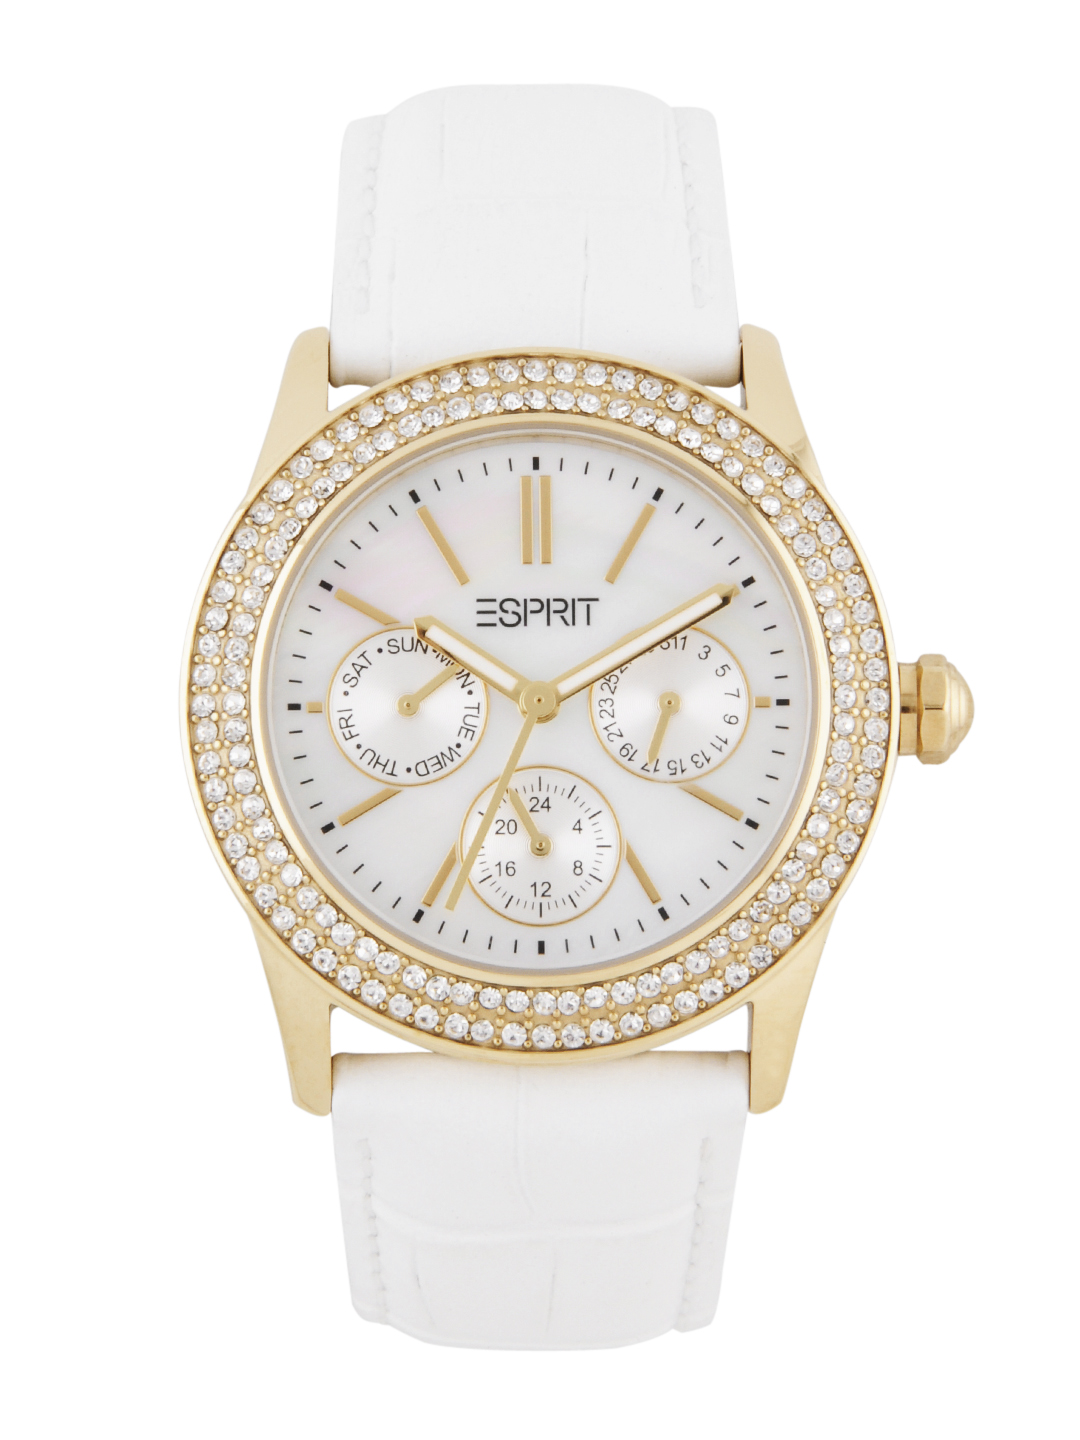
Esprit Women White Watch
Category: Accessories / Watches / Watches
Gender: Women
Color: White
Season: Winter 2016
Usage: Casual